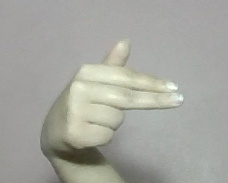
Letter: ghain